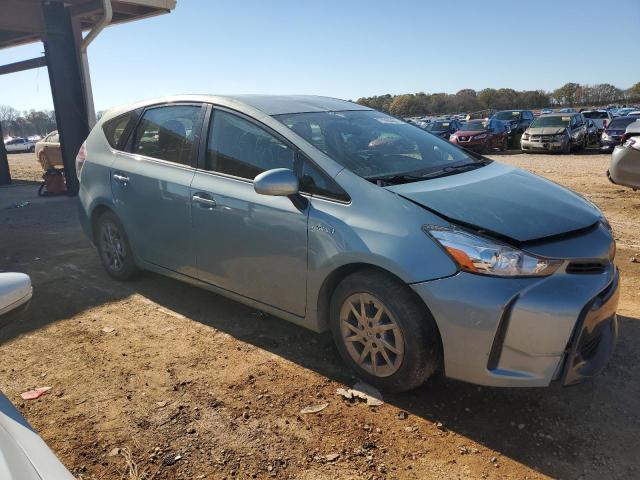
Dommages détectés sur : capot, porte arrière gauche, aile arrière gauche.
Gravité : mineur